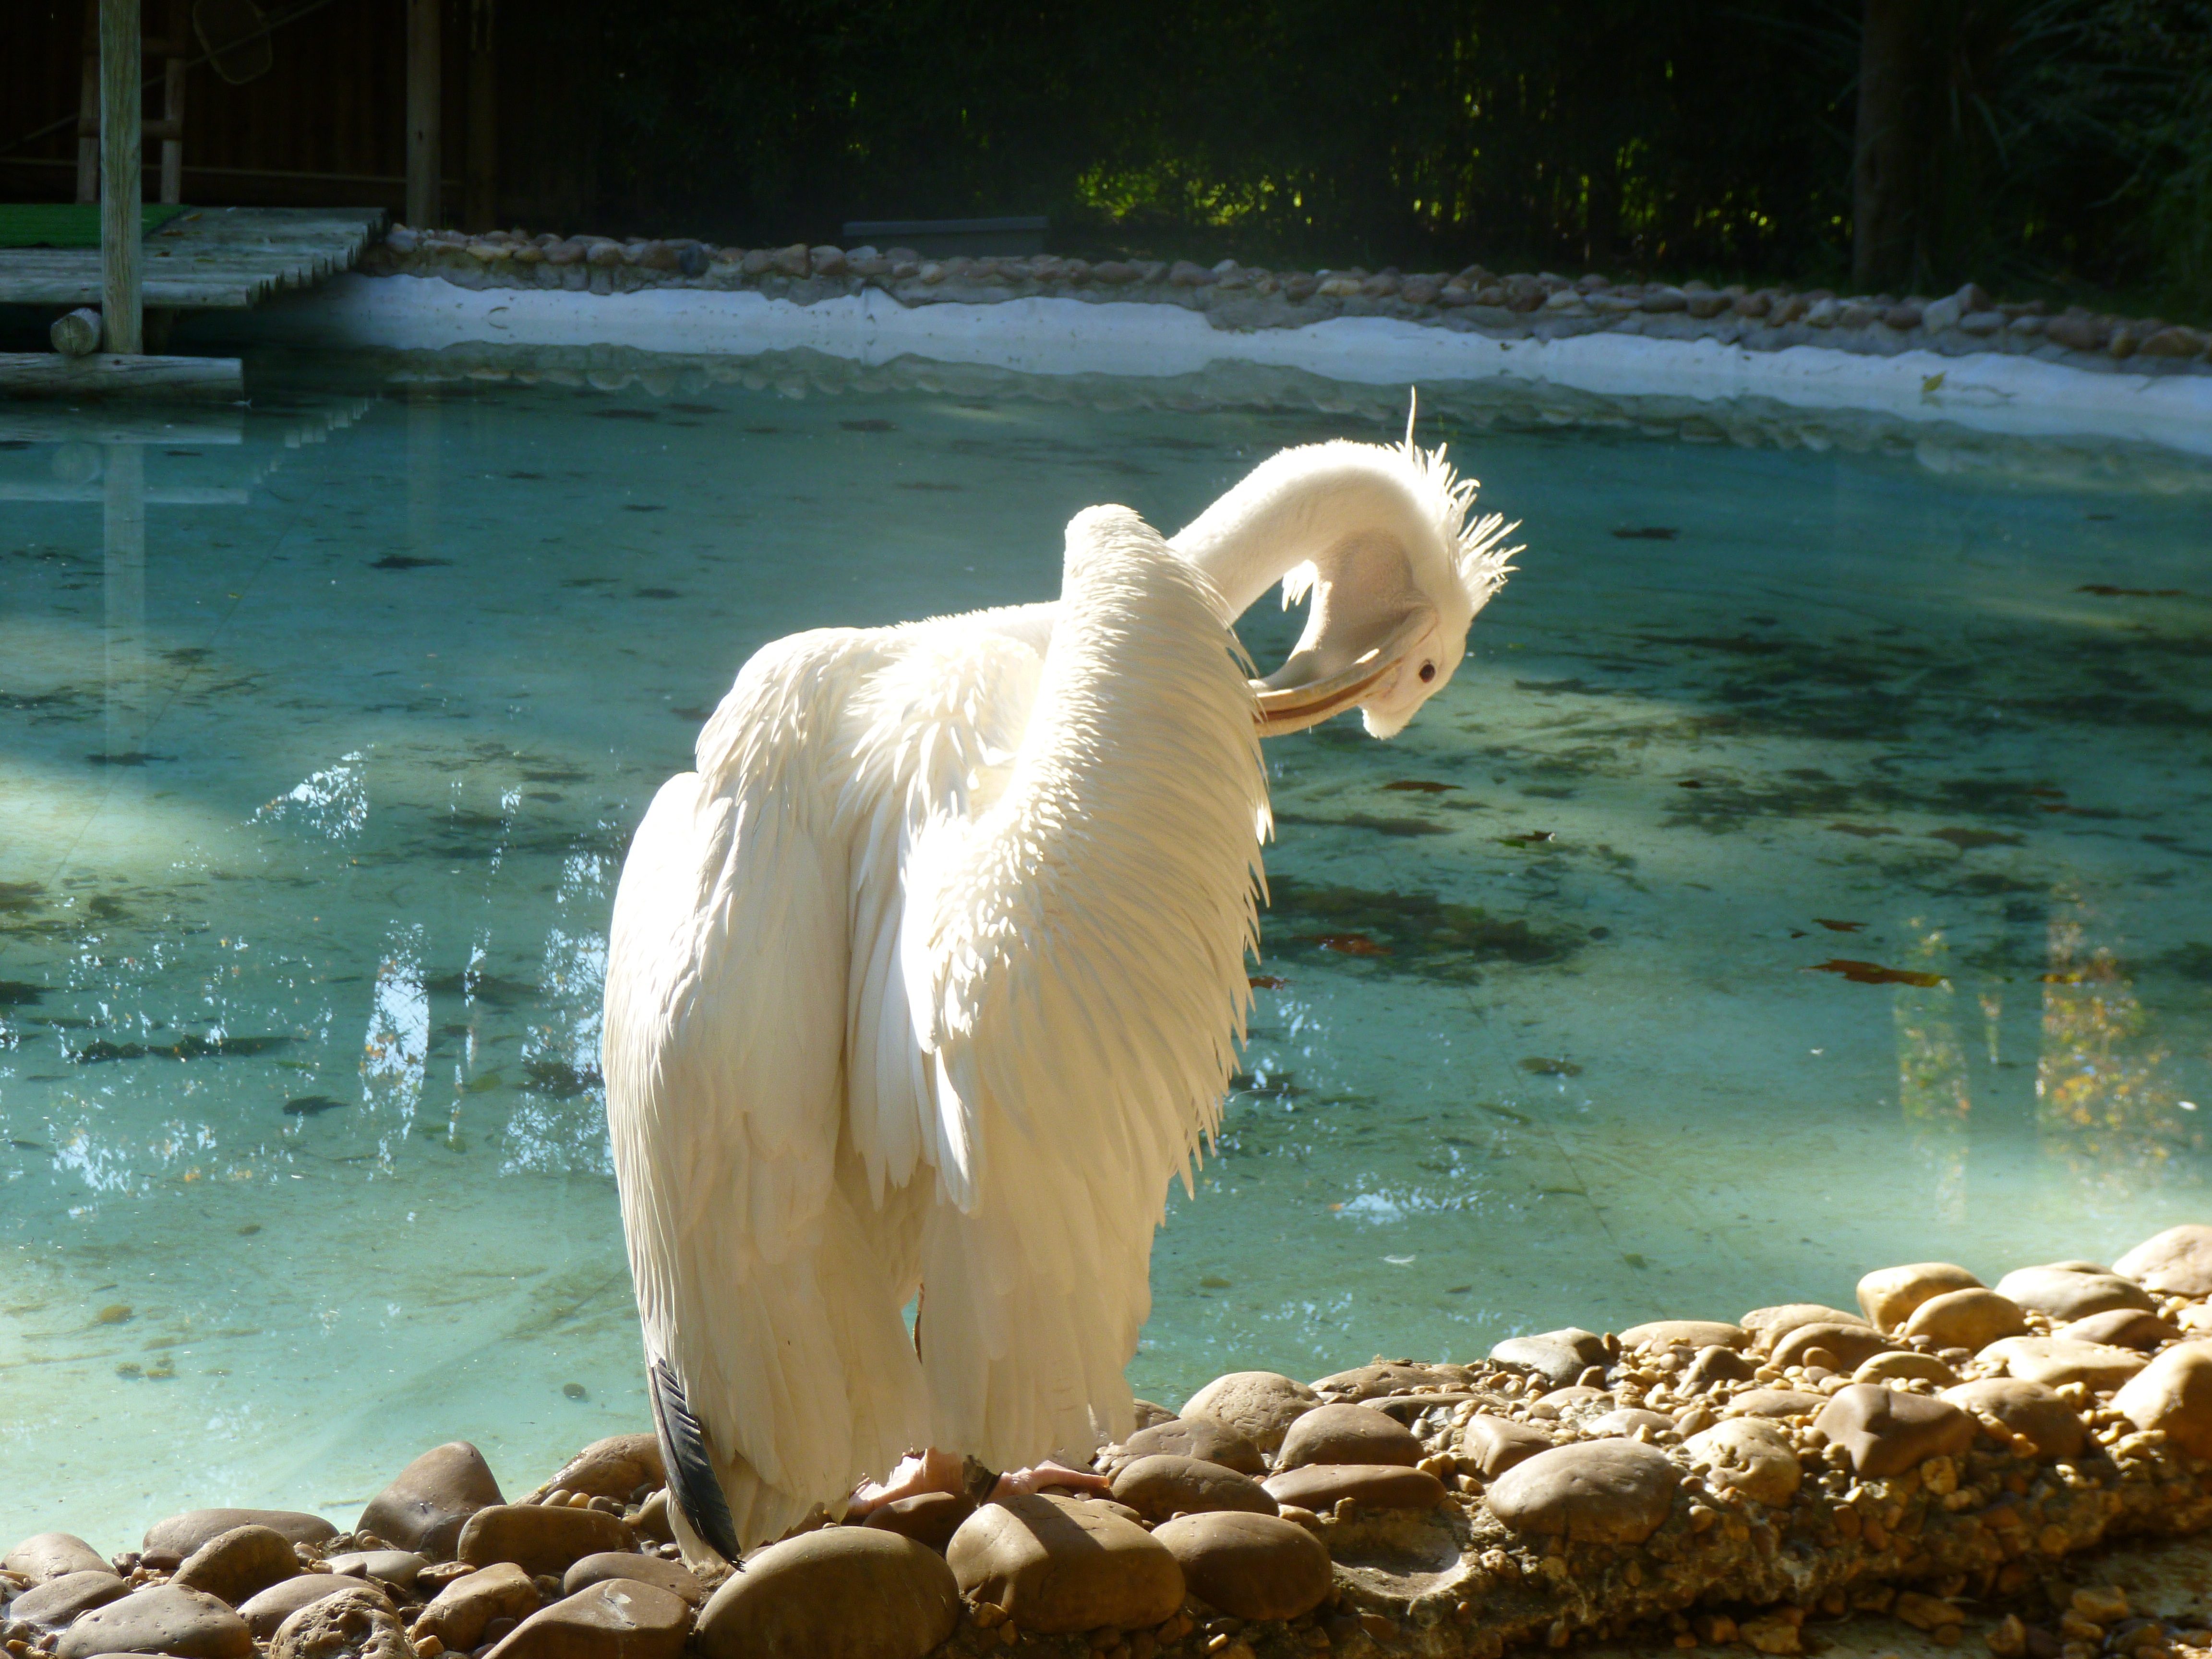
sea, water, nature, bird, white, pelican, wildlife, zoo, fauna, pajarraco